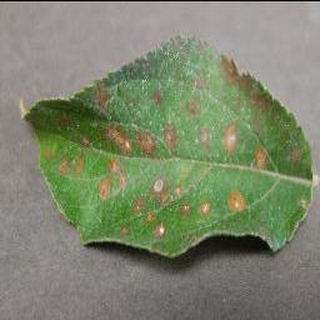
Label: apple_cedar_apple_rust